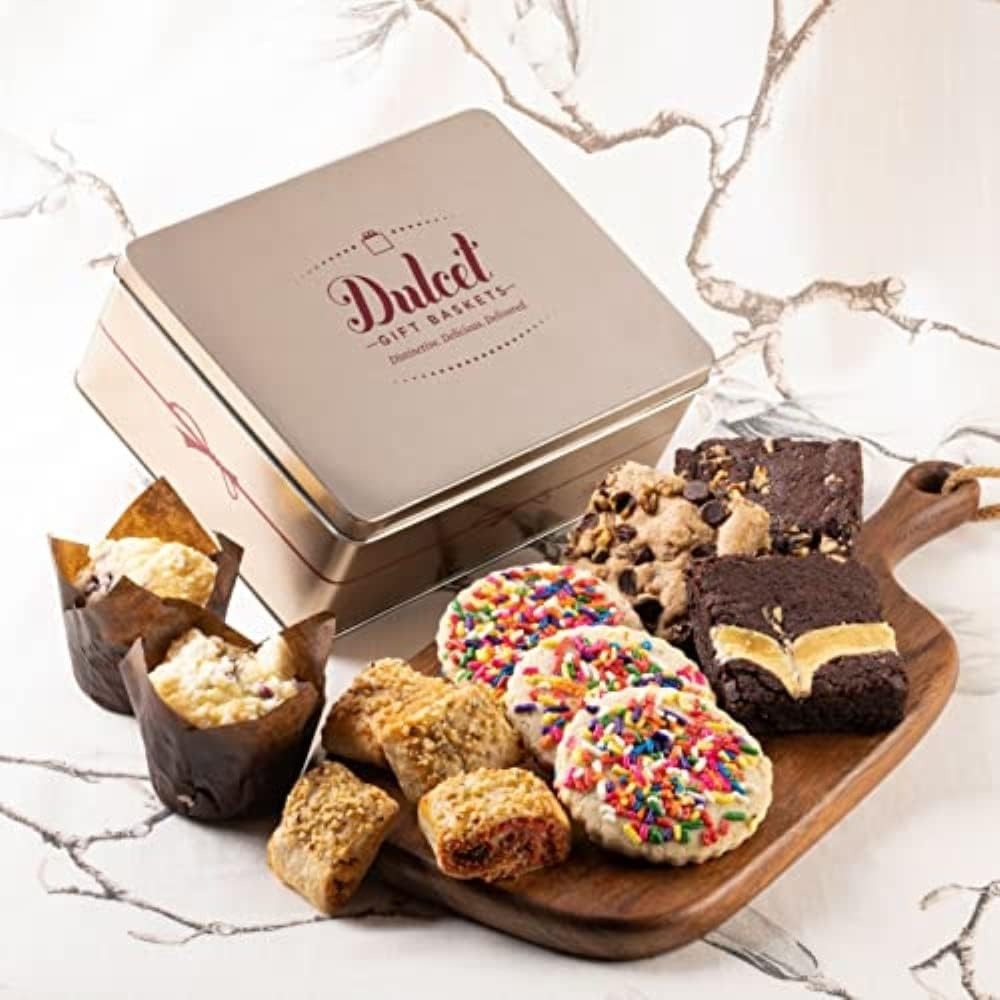
Item Name: Gift Baskets For All Occassions, Thinking of You, Sympathy, Get Well Soon Gift Baskets For Women Families and Friends Food Gifts By Dulcet Gift Baskets
Bullet Point 1: GIFT BASKETS - CLASSIC TIN TREATS WITHIN: Gift tin includes a thoughtful assortment of 3 Sprinkle Cookies, 2 3oz Blueberry Muffins, 3 Assorted Brownies - flavors may include: Chocolate Cheese, Chocolate Chip Blondie, Chocolate Fudge, and/or Walnut and 1/4 Lb. Assorted Rugelach - flavors include: Apricot, Raspberry, Cinnamon Sugar and/or Chocolate Chip.
Bullet Point 2: SURPRISE & DELIGHT: The ideal gift for all occasions! A Dulcet gift basket is the perfect gift idea that will enlighten all. Whether it’s a gift for mom, a family gift, or a surprise best friends gift, this package is a heavenly indulgence that will delight them all! Show appreciation and surprise your loved ones on their next upcoming birthday, anniversary, or housewarming event. Delivered fresh to their doorstep.
Bullet Point 3: BEAUTIFUL PRESENTATION: Our baskets exude warmth and class. Each gift box is curated with ultimate care and attention to detail. Our elegant baskets beside the signature Dulcet gift paper make for a beautiful presentation.
Bullet Point 4: FRESHNESS: Our goal is to bring you the very best in quality and design. Each Dulcet pastry is individually wrapped to ensure the utmost freshness. All of our amazing pastries are Kosher- OU D Certified. We have the right to change Products and Flavors upon availability for equal valued products.
Bullet Point 5: SATISFACTION: We love our present basket so much, and we're sure you will feel the same. What are you waiting for? Buy us with confidence!
Product Description: Our Classic Brownie and Cookies are packaged individually and come in a beautiful, deluxe tin box that keeps them fresh for longer. Its charming, rustic design completes this wonderful gift. The tin box is reusable, so you can use it to store your own yummy goodies!
Value: 1.0
Unit: Count

Price: 59.99